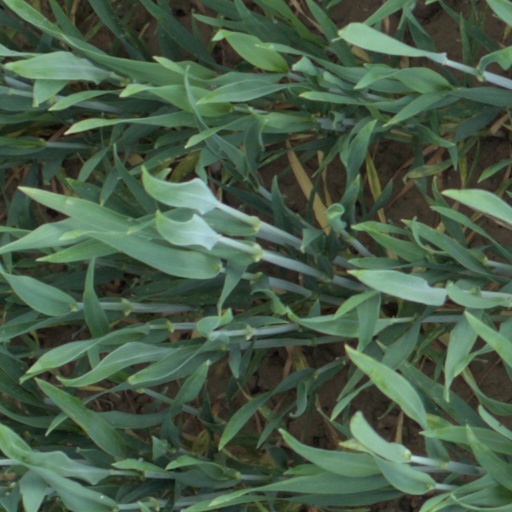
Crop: wheat